Notonecta glauca

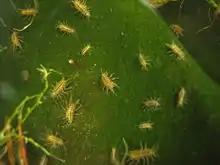
"Asellus aquaticus"

Water depth can affect how "N. glauca" pick which prey they eat. Males and females both spend a lot of time on the surface of the water where they encounter mosquito ("Culex") larvae. They feed on this prey because there is a decrease in travel cost (having to dive for them) and "Culex" gives a higher energy rate.